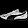
Label: Sneaker